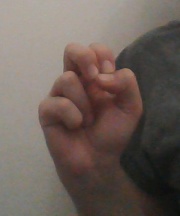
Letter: gaaf